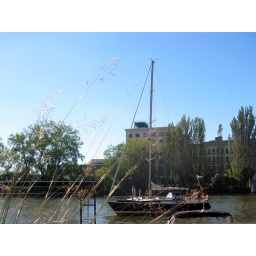
the red hat is from the mount gay regatta in barbados. you can apparently only get it by participating.